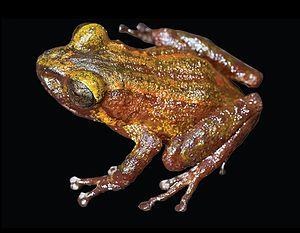
Pristimantis imthurni est une espèce d'amphibiens de la famille des Craugastoridae.